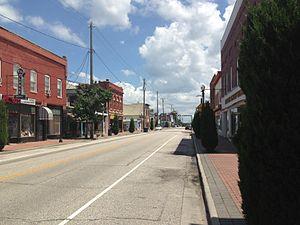
Phoebus, anciennement Chesapeake City, était une ville non incorporée située dans le comté d'Elizabeth City sur la péninsule de Virginie, dans l'est de la Virginie. Lors de sa constitution en 1900, elle fut nommée en l'honneur de l'homme d'affaires local Harrison Phoebus, à qui on attribue le succès de convaincre l'entreprise de chemin de fer de la Chesapeake and Ohio Railway d'étendre ses voies vers la ville depuis Newport News.